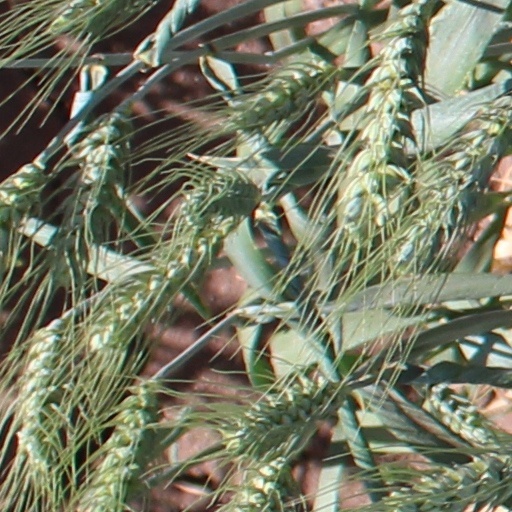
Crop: wheat